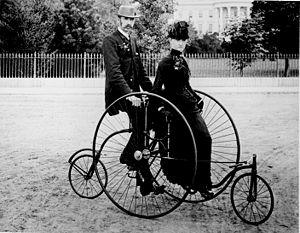
La rosalie, ou le cuistax, est un petit véhicule terrestre vélocipède, généralement quadricycle, pouvant accueillir plusieurs passagers dont chacun dispose de pédales pour le propulser.